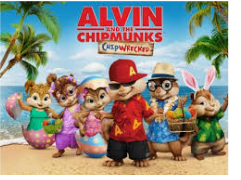
Portrait style: Cartoon Portrait